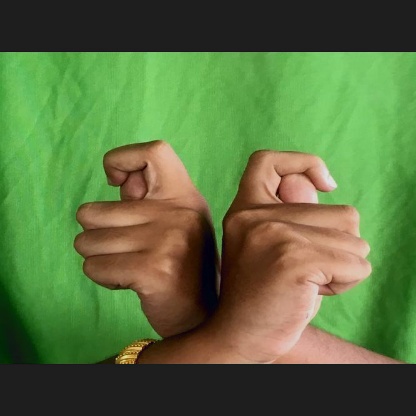
Mudra: Berunda